Bevington Road

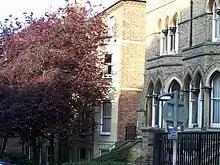
Houses on the south side of Bevington Road, at the west (Woodstock Road) end

The road runs between Woodstock Road (opposite Observatory Street) to the west and Banbury Road to the east. Winchester Road leads north from halfway along Bevington Road. The road was previously known as Horse and Jockey Road. A public house opposite the eastern end of the road on Woodstock Road on the corner with St Bernard's Road, called the "Horse and Jockey", was a reminder of this name. In the 1850s there was a plan to run a railway line just to the north of the road, but this never materialised.